John Lewis Dyer

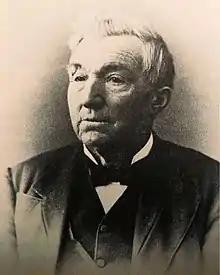
"Father" Dyer

John Lewis Dyer (1812-1901), "The Snowshoe Itinerant," was a circuit rider, that is, a preacher who rode from one church to the next. He was a Methodist.